Palm Beach, Florida

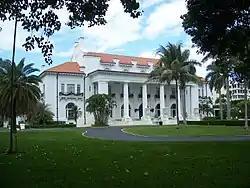
Whitehall, also known as Flagler Museum

Palm Beach's population grew from 1,707 in 1930 to 3,747 in 1940, a 119.5% increase. The Royal Poinciana Hotel, damaged heavily in the 1928 hurricane, also suffered greatly during the Great Depression, and was demolished in 1935. Around 4,000 people purchased the salvageable remains of the hotel. "The Palm Beach-Post Times" estimated some 500 homes could be built from the scraps of the hotel. Residents of Palm Beach established the Society of the Four Arts on January 14, 1936, with Hugh Dillman as the first president. The 1930s decade also saw the construction of the Flagler Memorial Bridge, the northernmost bridge linking Palm Beach and West Palm Beach, completed on July 1, 1938. Palm Beach mayor James M. Owens acted as master of ceremonies for the bridge's opening, while then–U.S. senator Charles O. Andrews and former U.S. senator Scott Loftin gave speeches during the event.